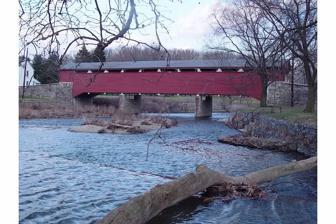
Building: Wehr Covered Bridge
Country: United States of America
Year built: 1841
United States historic place Wehr Covered Bridge U.S. National Register of Historic Places Wehr Covered Bridge in September 2012 Show map of Pennsylvania Show map of the United States Location South Whitehall Township, Pennsylvania Coordinates 40°37′43″N 75°34′11″W / 40.62867°N 75.56972°W / 40.62867; -75.56972 Area 0.1 acres (0.040 ha) Built 1841 Architectural style Burr truss MPS Covered Bridges of the Delaware River Watershed TR NRHP reference No. 80003561 Added to NRHP December 1, 1980 Wehr Covered Bridge is a historic wooden covered bridge located at South Whitehall Township , Lehigh County, Pennsylvania . It is a three span, 117-foot-long (36 m), Burr Truss bridge, constructed in 1841.  It has horizontal siding and gable roof.  It crosses Jordan Creek . It was listed on the National Register of Historic Places in 1980. After an incident in July 2014 in which a grossly overweight truck crossed the bridge, it was closed for several days for inspection. The bridge did not sustain significant structural damage, but county officials decided to reduce the posted weight limit from 20,000 pounds (9,000 kg) to 8,000 pounds (4,000 kg). Gallery References